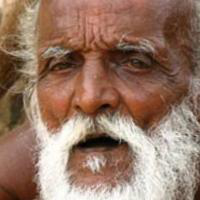
Age group: age 80 +